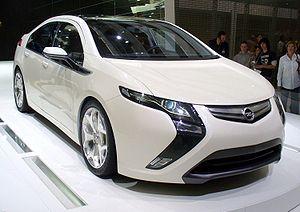
Un véhicule hybride rechargeable est un véhicule hybride électrique dont la batterie de traction est conçue pour être chargée par branchement à une source d'énergie extérieure.